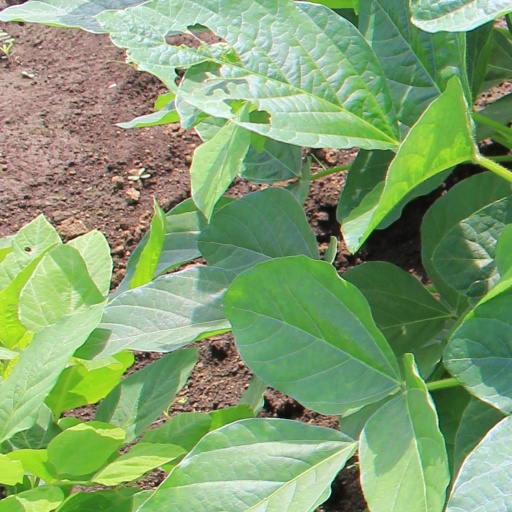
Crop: soybean